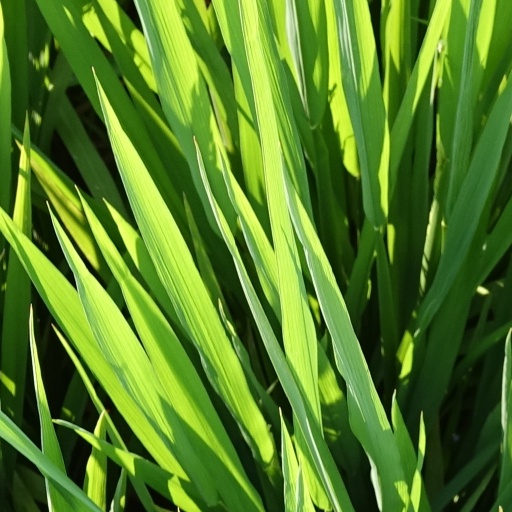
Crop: rice